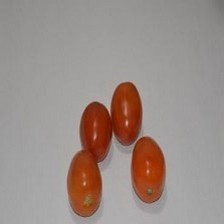
Label: tomato